Cleveland Browns

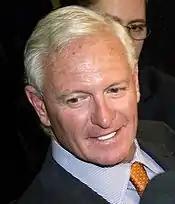
Senior member of the owning family, Jimmy Haslam

The current logos and wordmarks were introduced on February 24, 2015, with the helmet design remaining largely as is, the only differences being minor color changes to the shade of orange used on the helmet and the facemask being changed from gray to brown. A new secondary "dawg" logo was introduced in 2023. The logo, featuring a bull mastiff dog, was created by graphic designer Houston Mark and was the winning entry of a fan vote. It features numerous small homages to the city of Cleveland, state of Ohio, and the team's history.